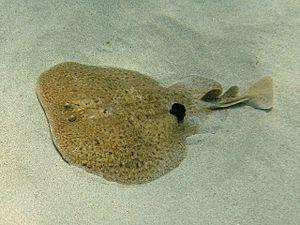
Torpedo est un genre de poissons de l'ordre des Torpediniformes qui comprend environ 22 espèces. Ce sont des poissons cartilagineux vivant près du sol, et qui ont la capacité de produire de l'électricité comme moyen de défense ou de prédation.
Les Torpedinidae constituent une famille de raies ayant une forme de torpille. Ce sont des raies électriques.